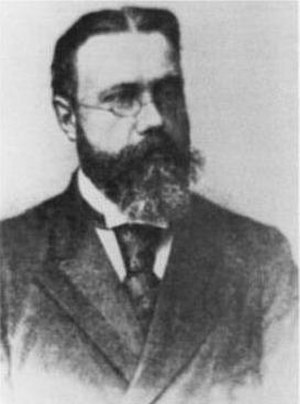
Friedrich Jolly
Friedrich Jolly.
Friedrich Jolly var en tysk læge. Han var søn af Philipp von Jolly og bror til Julius Jolly.